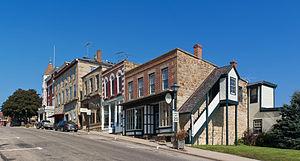
Mineral Point est une ville du comté d'Iowa au Wisconsin aux États-Unis.